Robert Seyfarth

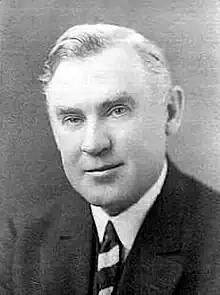
George Washington Maher (1864-1926)

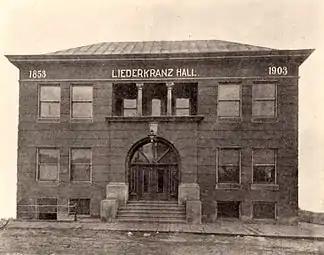
The Liederkranz Hall in Blue Island was designed by George Washington Maher, and erected in 1897 at a cost of $8,500 to replace the club's building that had been destroyed by the Great Blue Island Fire of the previous year. It was dedicated on November 21, 1897 and was itself destroyed by fire on January 9, 1918.

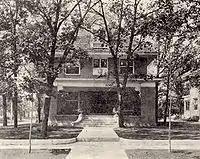
The William Weber house, 12956 Greenwood Avenue, Blue Island, Illinois. George Washington Maher, architect (1898). Weber was president of the First National Bank of Blue Island (later Great Lakes Bank, now merged with First Midwest Bank) and of the local board of education. He also served as a member of the <a href="http%3A//cookcountyassessor.com/officehistory.aspx">Cook County Board of Assessors

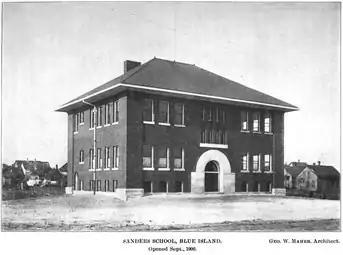
Sanders School, Blue Island, IL. William Weber was president of the School Board when Maher designed this building in 1900 during the time Seyfarth was in Maher's employ.

Weber had a connection to Maher's work on several levels - aside from his own home he was a member of the Blue Island Liederkranz, and through his activities with the Republican County Central Committee he had a close working relationship with Edgar J. Magerstadt, who in 1908 would use Maher to design the landmark home he built at 4930 S. Greenwood Ave. in the Kenwood neighborhood of Chicago. Weber was doubtless well-acquainted with the Seyfarth family.